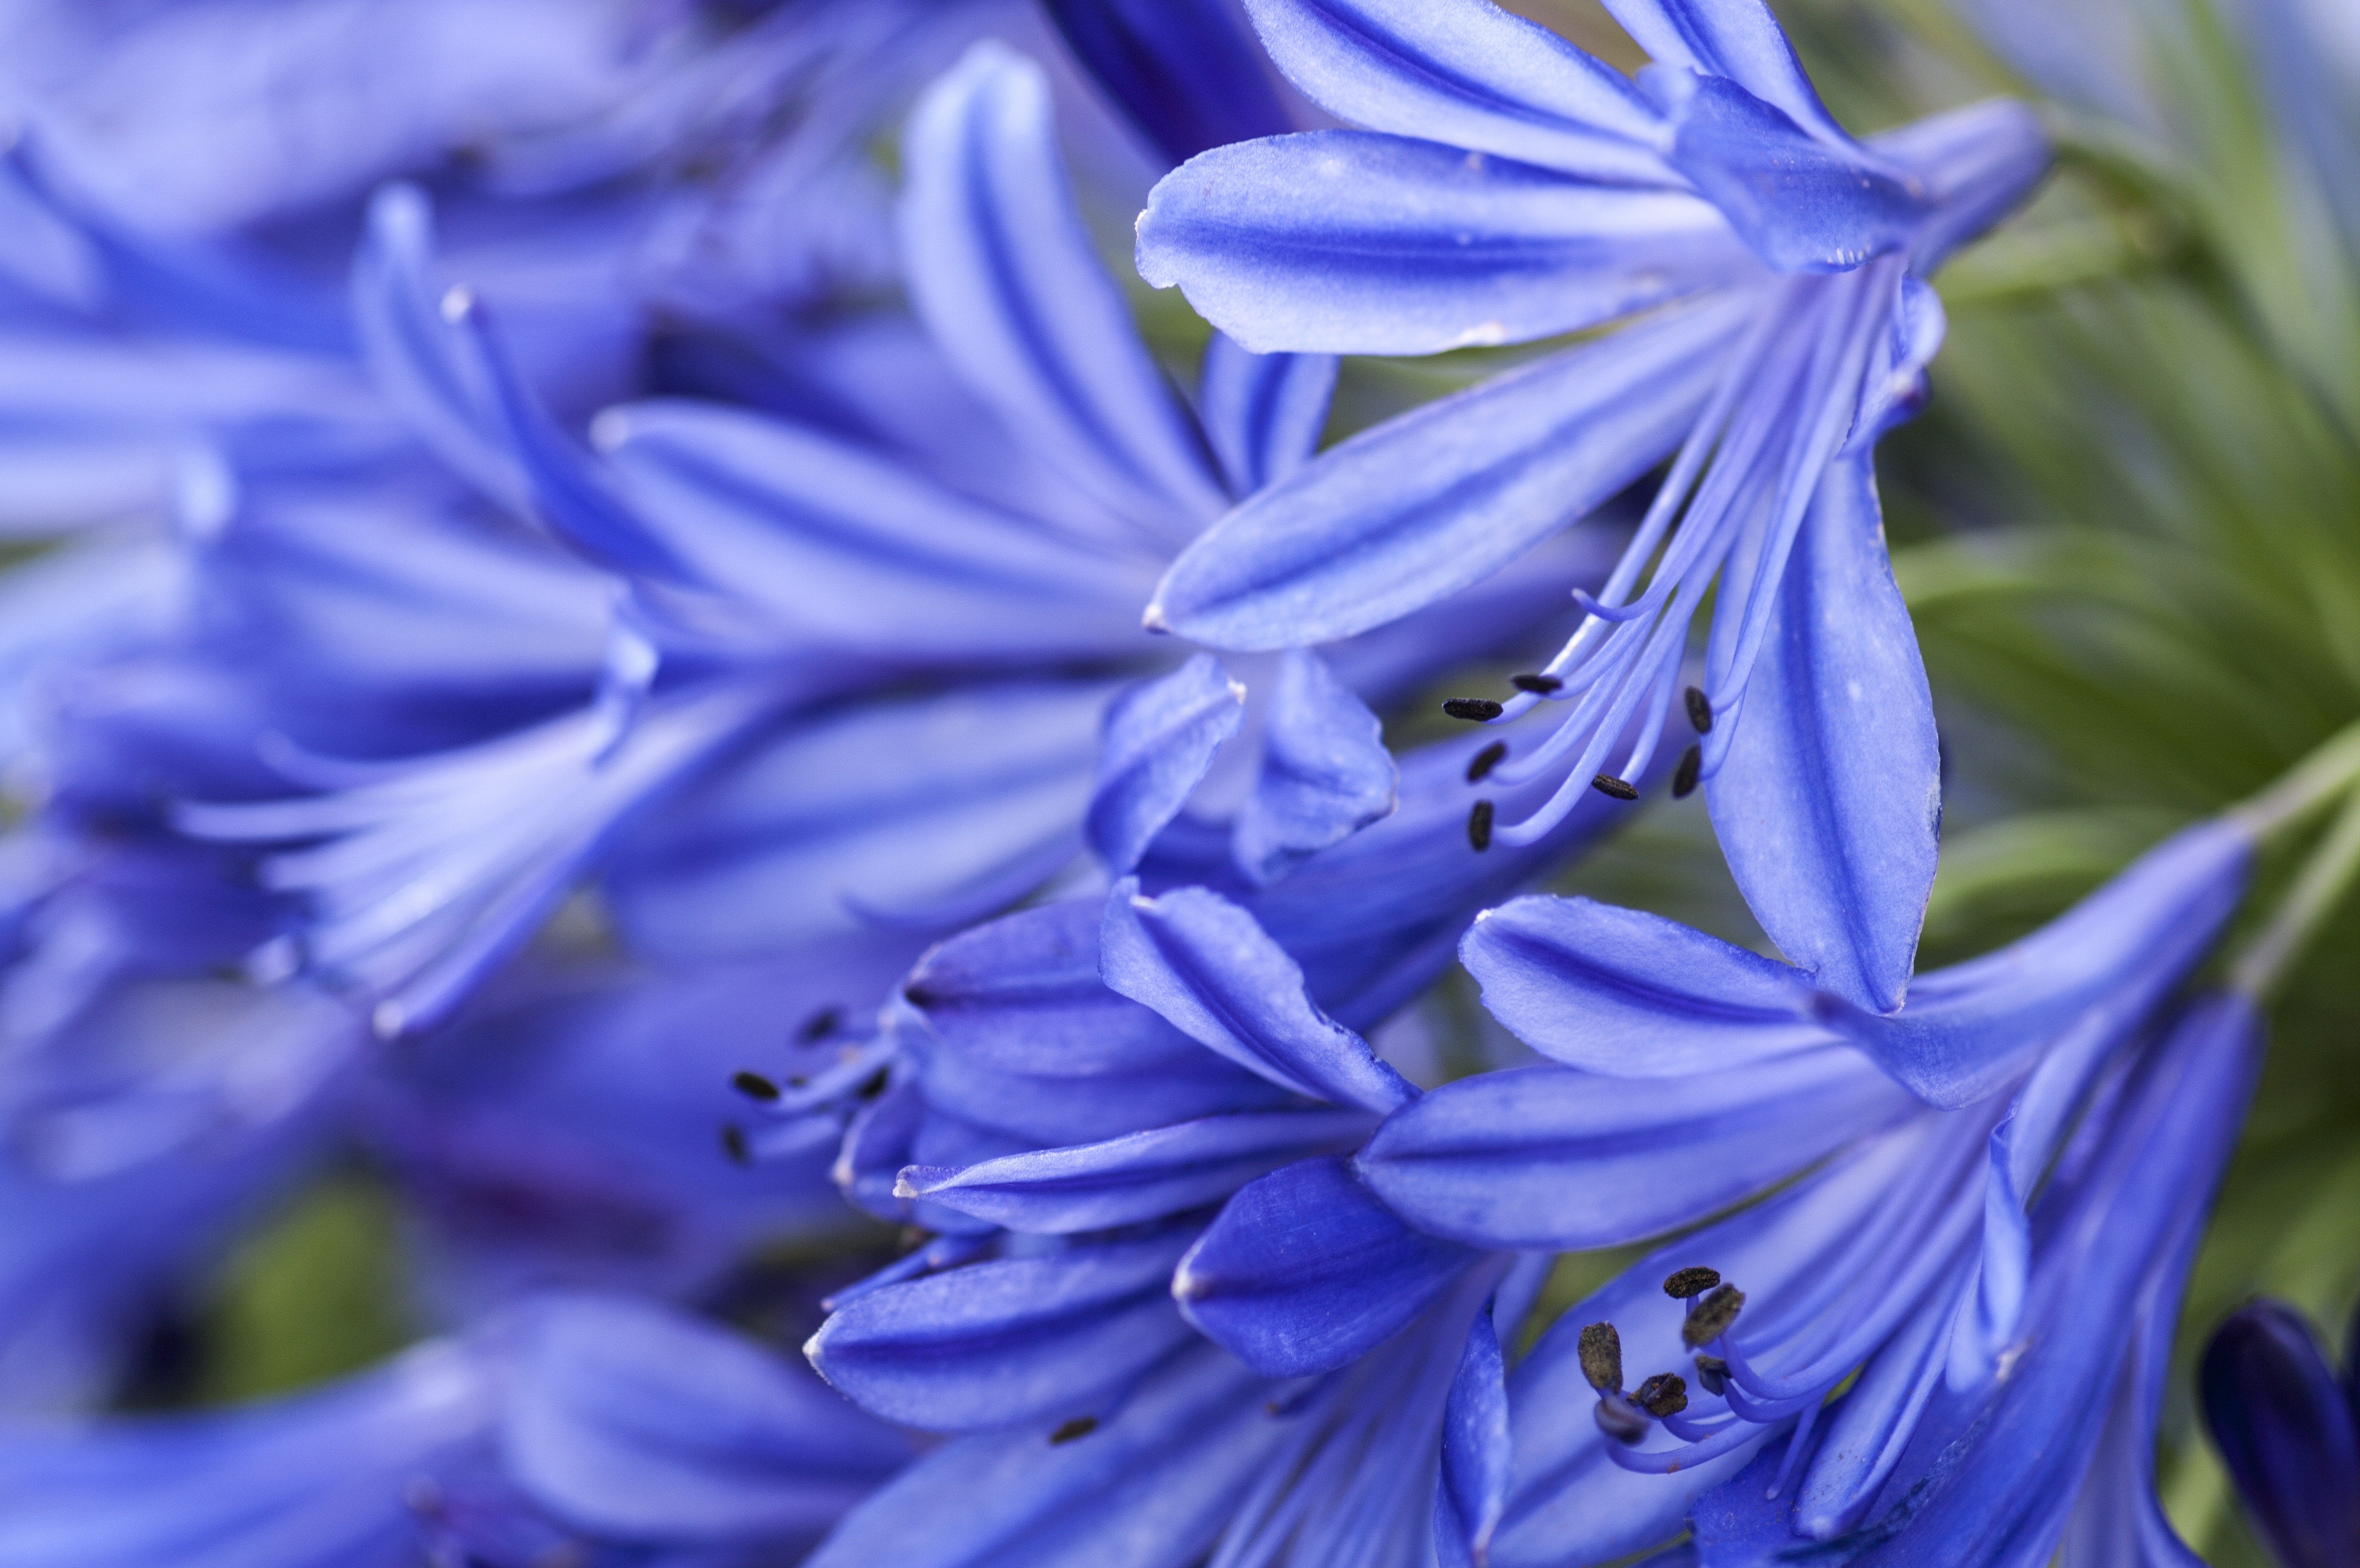
nature, blossom, plant, meadow, flower, petal, bloom, summer, floral, spring, herb, produce, vegetable, grow, blue, garden, flora, botanical, wild flower, wildflower, flowers, petals, bright, hyacinth, scilla, chicory, macro photography, flowering plant, land plant